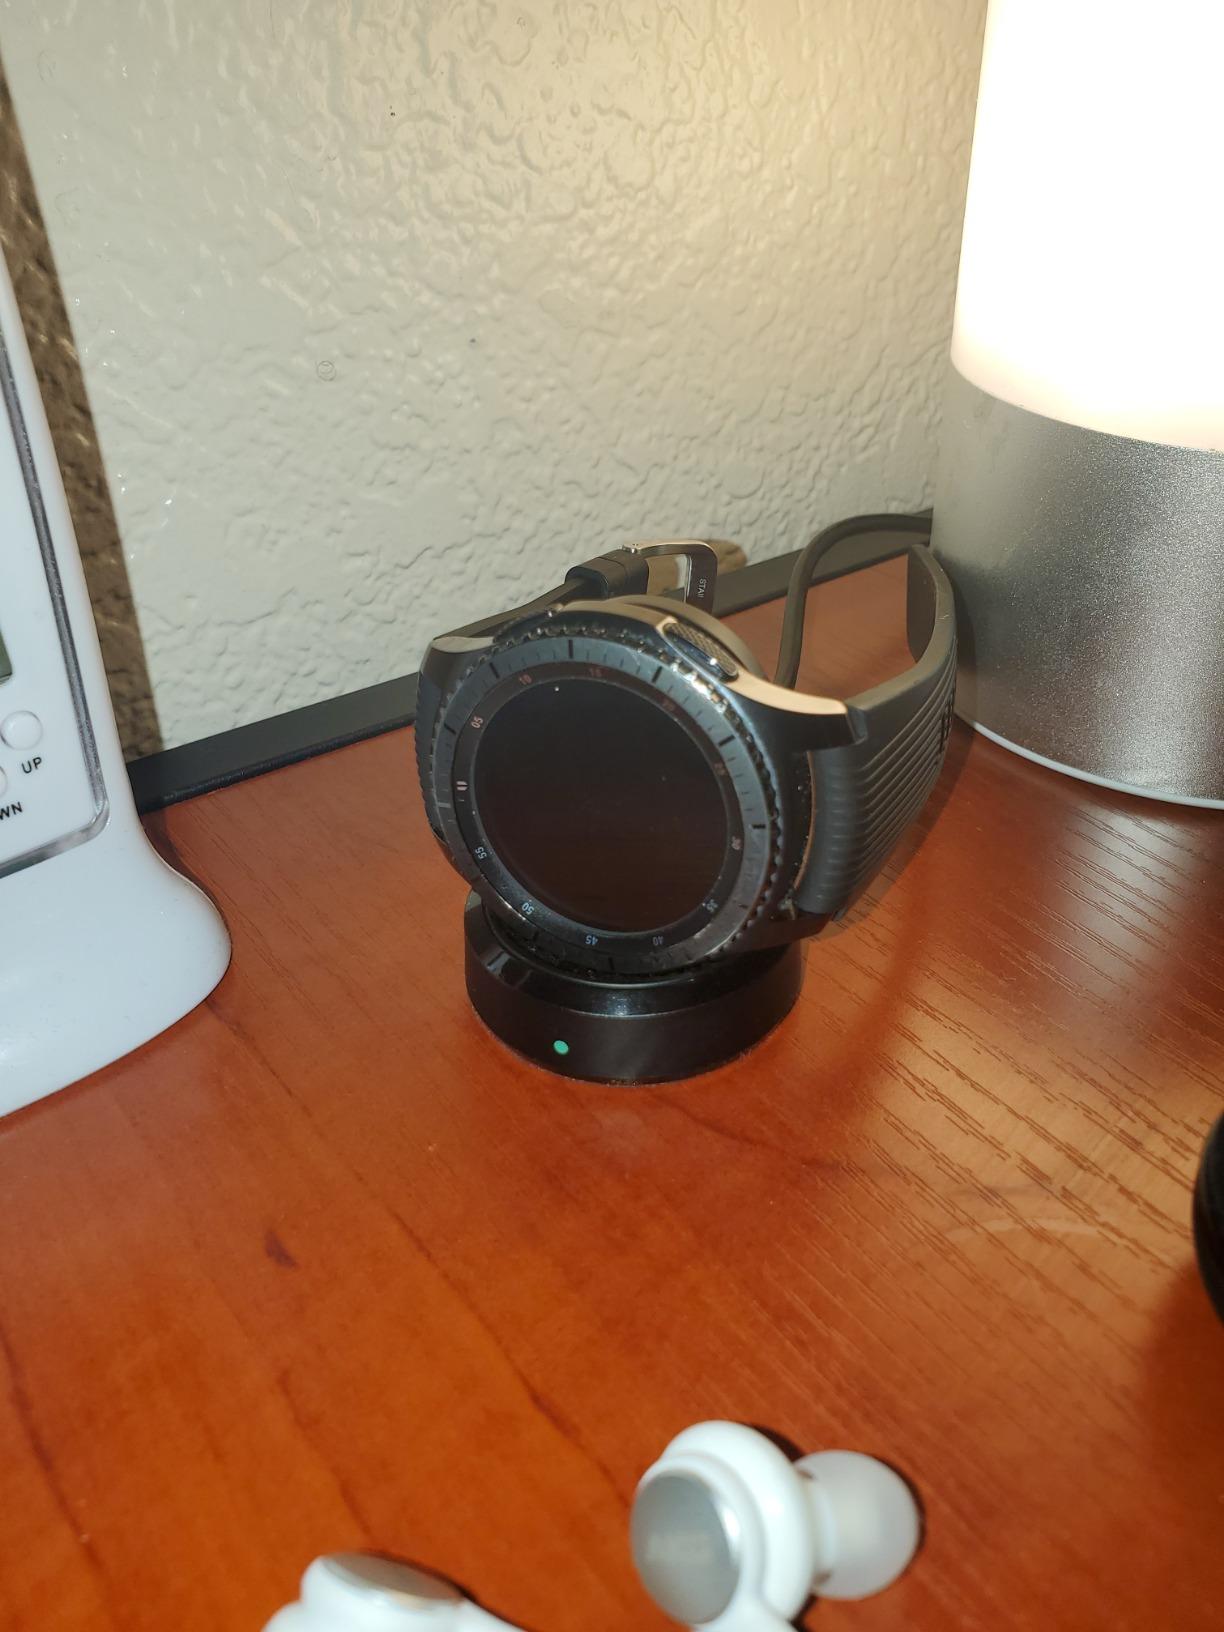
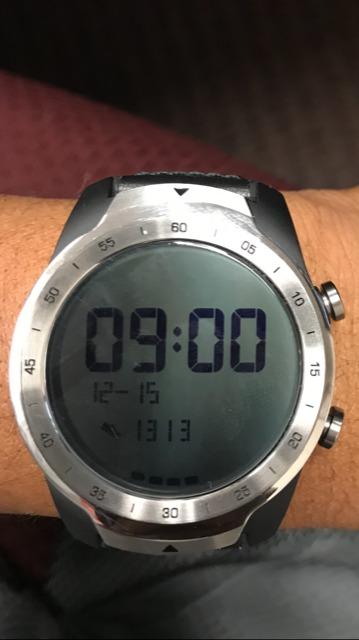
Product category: smartwatch
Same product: no